Colin Archer

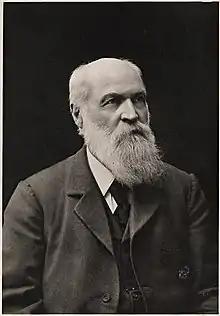
Archer

Colin Archer (22 July 1832 – 8 February 1921) was a Norwegian naval architect and shipbuilder known for his seaworthy pilot and rescue boats and the larger sailing and polar ships. His most famous ship is the "Fram", used for both Fridtjof Nansen's and Roald Amundsen's polar expeditions.